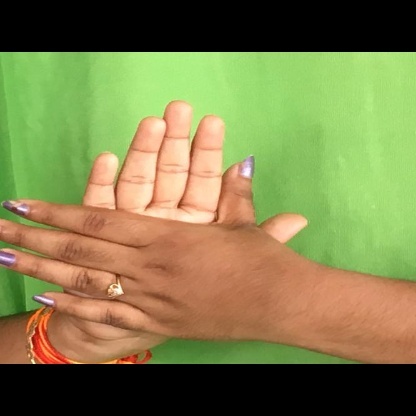
Mudra: Chakra